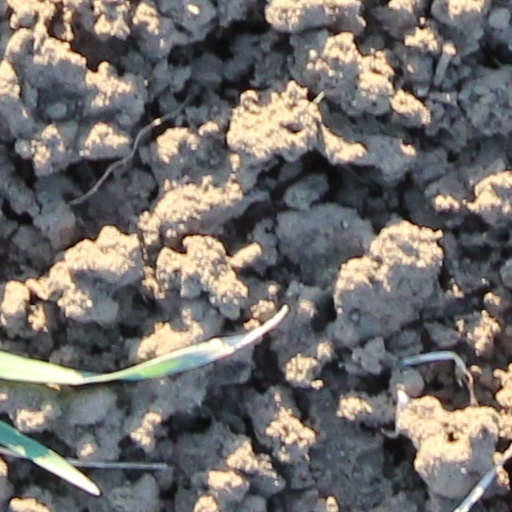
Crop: wheat